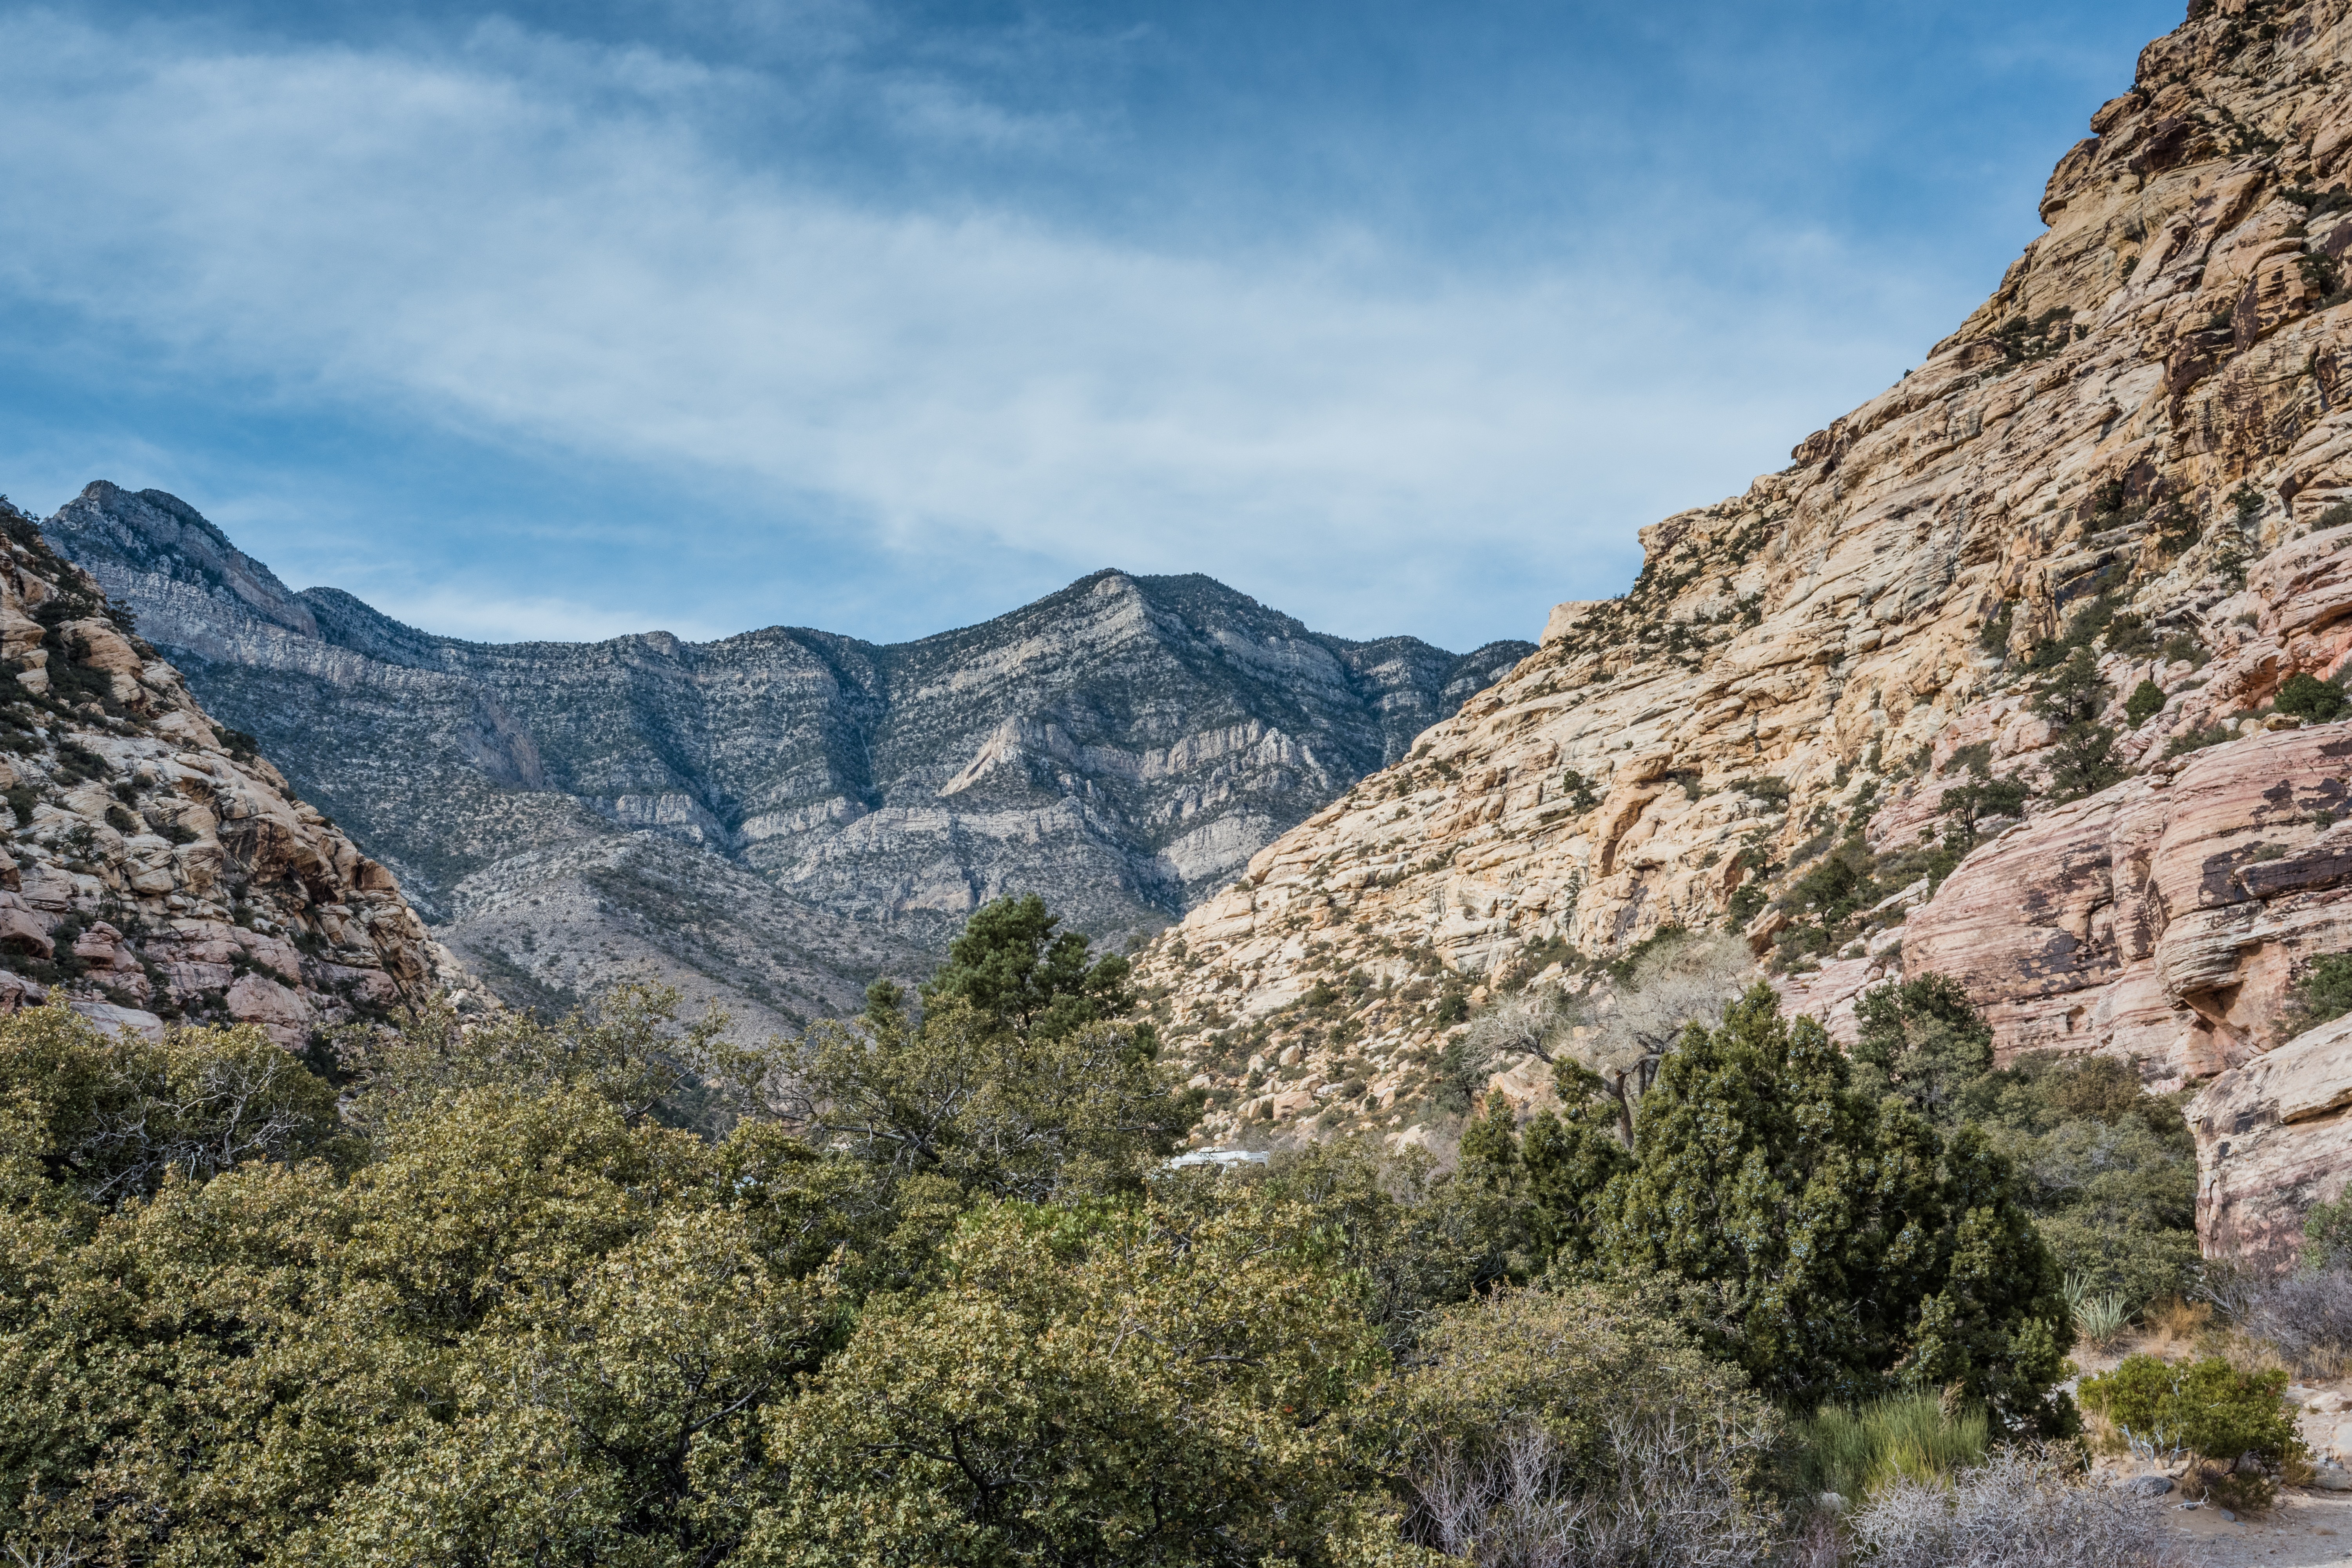
mountainous landforms, mountain, badlands, wilderness, wadi, formation, rock, natural landscape, valley, batholith, plant community, outcrop, escarpment, geological phenomenon, shrubland, geology, sky, canyon, national park, chaparral, mountain range, ridge, ravine, fault, bedrock, hill, highland, terrain, landscape, mountain pass, massif, plateau, plant, hill station, fell, cliff, intrusion, dike, alluvial fan, state park